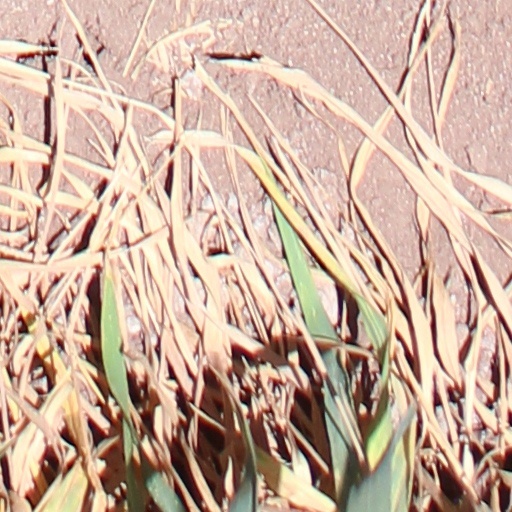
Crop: wheat